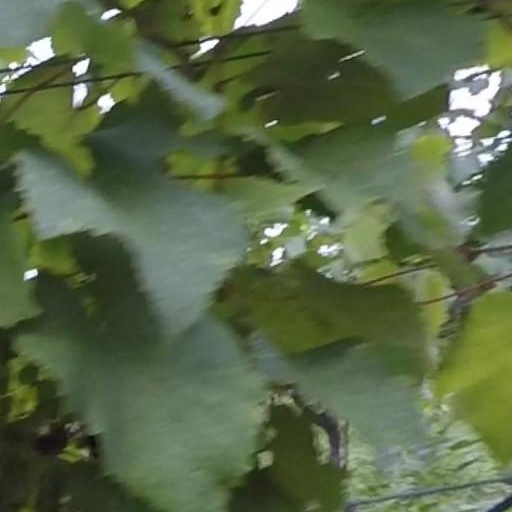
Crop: grape